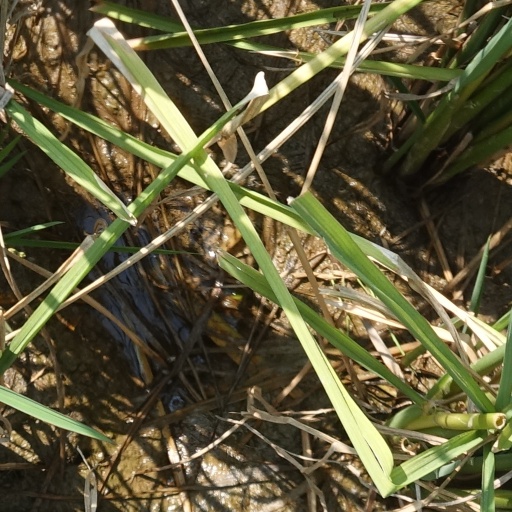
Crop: rice